Hispano-Arabic homoerotic poetry

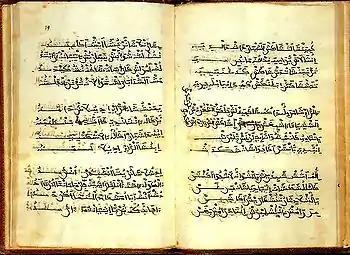
Manuscript B of the "Poema de Yuçuf" (anonymous aljamiado in Aragonese from the 14th century). In Surah XII of the Koran, Yūsuf is presented as a man whose rapturous beauty provokes love.

The Australian historian Robert Aldrich points out that in part this tolerance towards homoeroticism is due to the fact that Islam does not recognize such a marked separation between the flesh and the spirit as Christianity does and has an appreciation for sexual pleasure. Other reasons would be aesthetic: in the Koran it is a man, Yūsuf (the prophet Joseph), who in surah XII is presented as the maximum representative of beauty. In this Koranic text, the Platonic concept that beauty is what generates love, in a terrible, rapturous way, is also shown. García Gómez points out in his introduction to "The Ring of the Dove" that Muslims call ""al-iftitān bi-l-suwar"" the "disorder or commotion that souls suffer when contemplating beauty concretized in harmonious forms," illustrating it with the story of the Egyptian noblewomen who cut their fingers while peeling oranges, snatched by the beauty of Yūsuf.